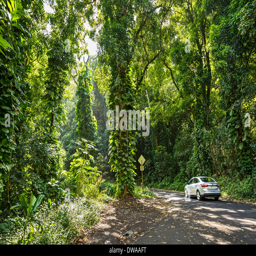
the jungles found along the tourist attraction